Al Quie

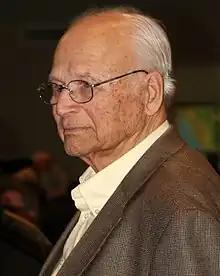
Quie in 2014

After leaving politics, Quie became involved with a nonprofit prison ministry. He sold the family farm and traveled extensively, including horseback riding excursions.